Denis van Alsloot

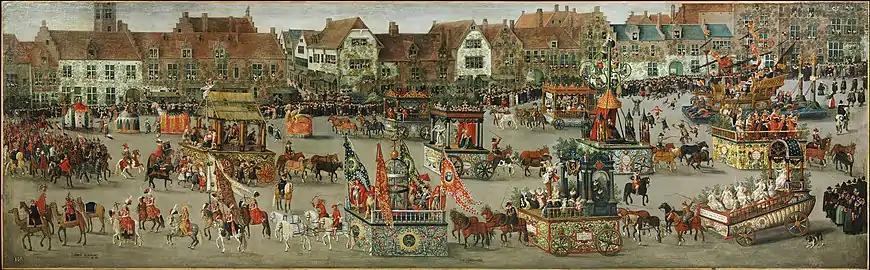
"The Ommegang in Brussels"

Some of his works have an archaic feeling and appear inspired by landscape painting of the 16th century. The style of his landscape paintings shows an affinity with the work of Gillis van Coninxloo. In comparison to van Coninxloo, van Alsloot's work is calmer and more static, uses a softer palette and is more precise of touch and more realistic. As such his work appears to be a synthesis of the styles of van Coninxloo and Jan Brueghel the Elder.